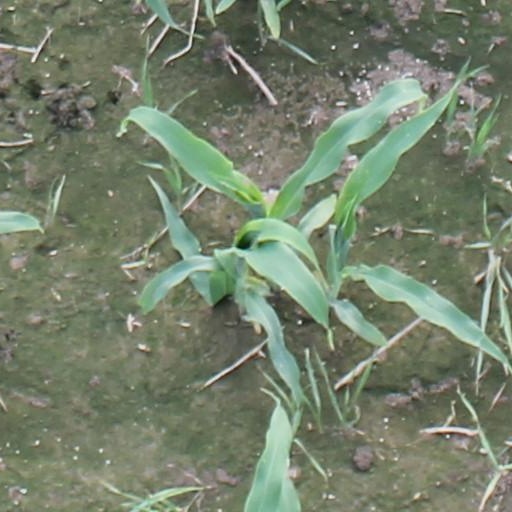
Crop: maize; corn